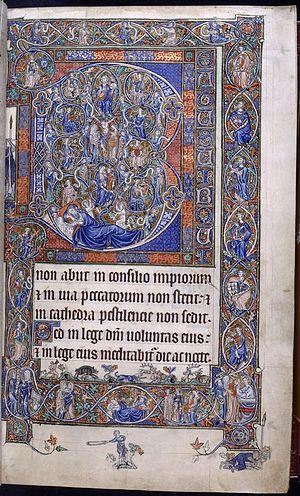
Le Psautier de Gorleston est un manuscrit enluminé contenant le livre des Psaumes, exécuté en Angleterre vers 1310-1324. Il a été réalisé pour une personne inconnue liée à la paroisse de Gorleston dans le Norfolk. Il est actuellement conservé à la British Library à Londres.